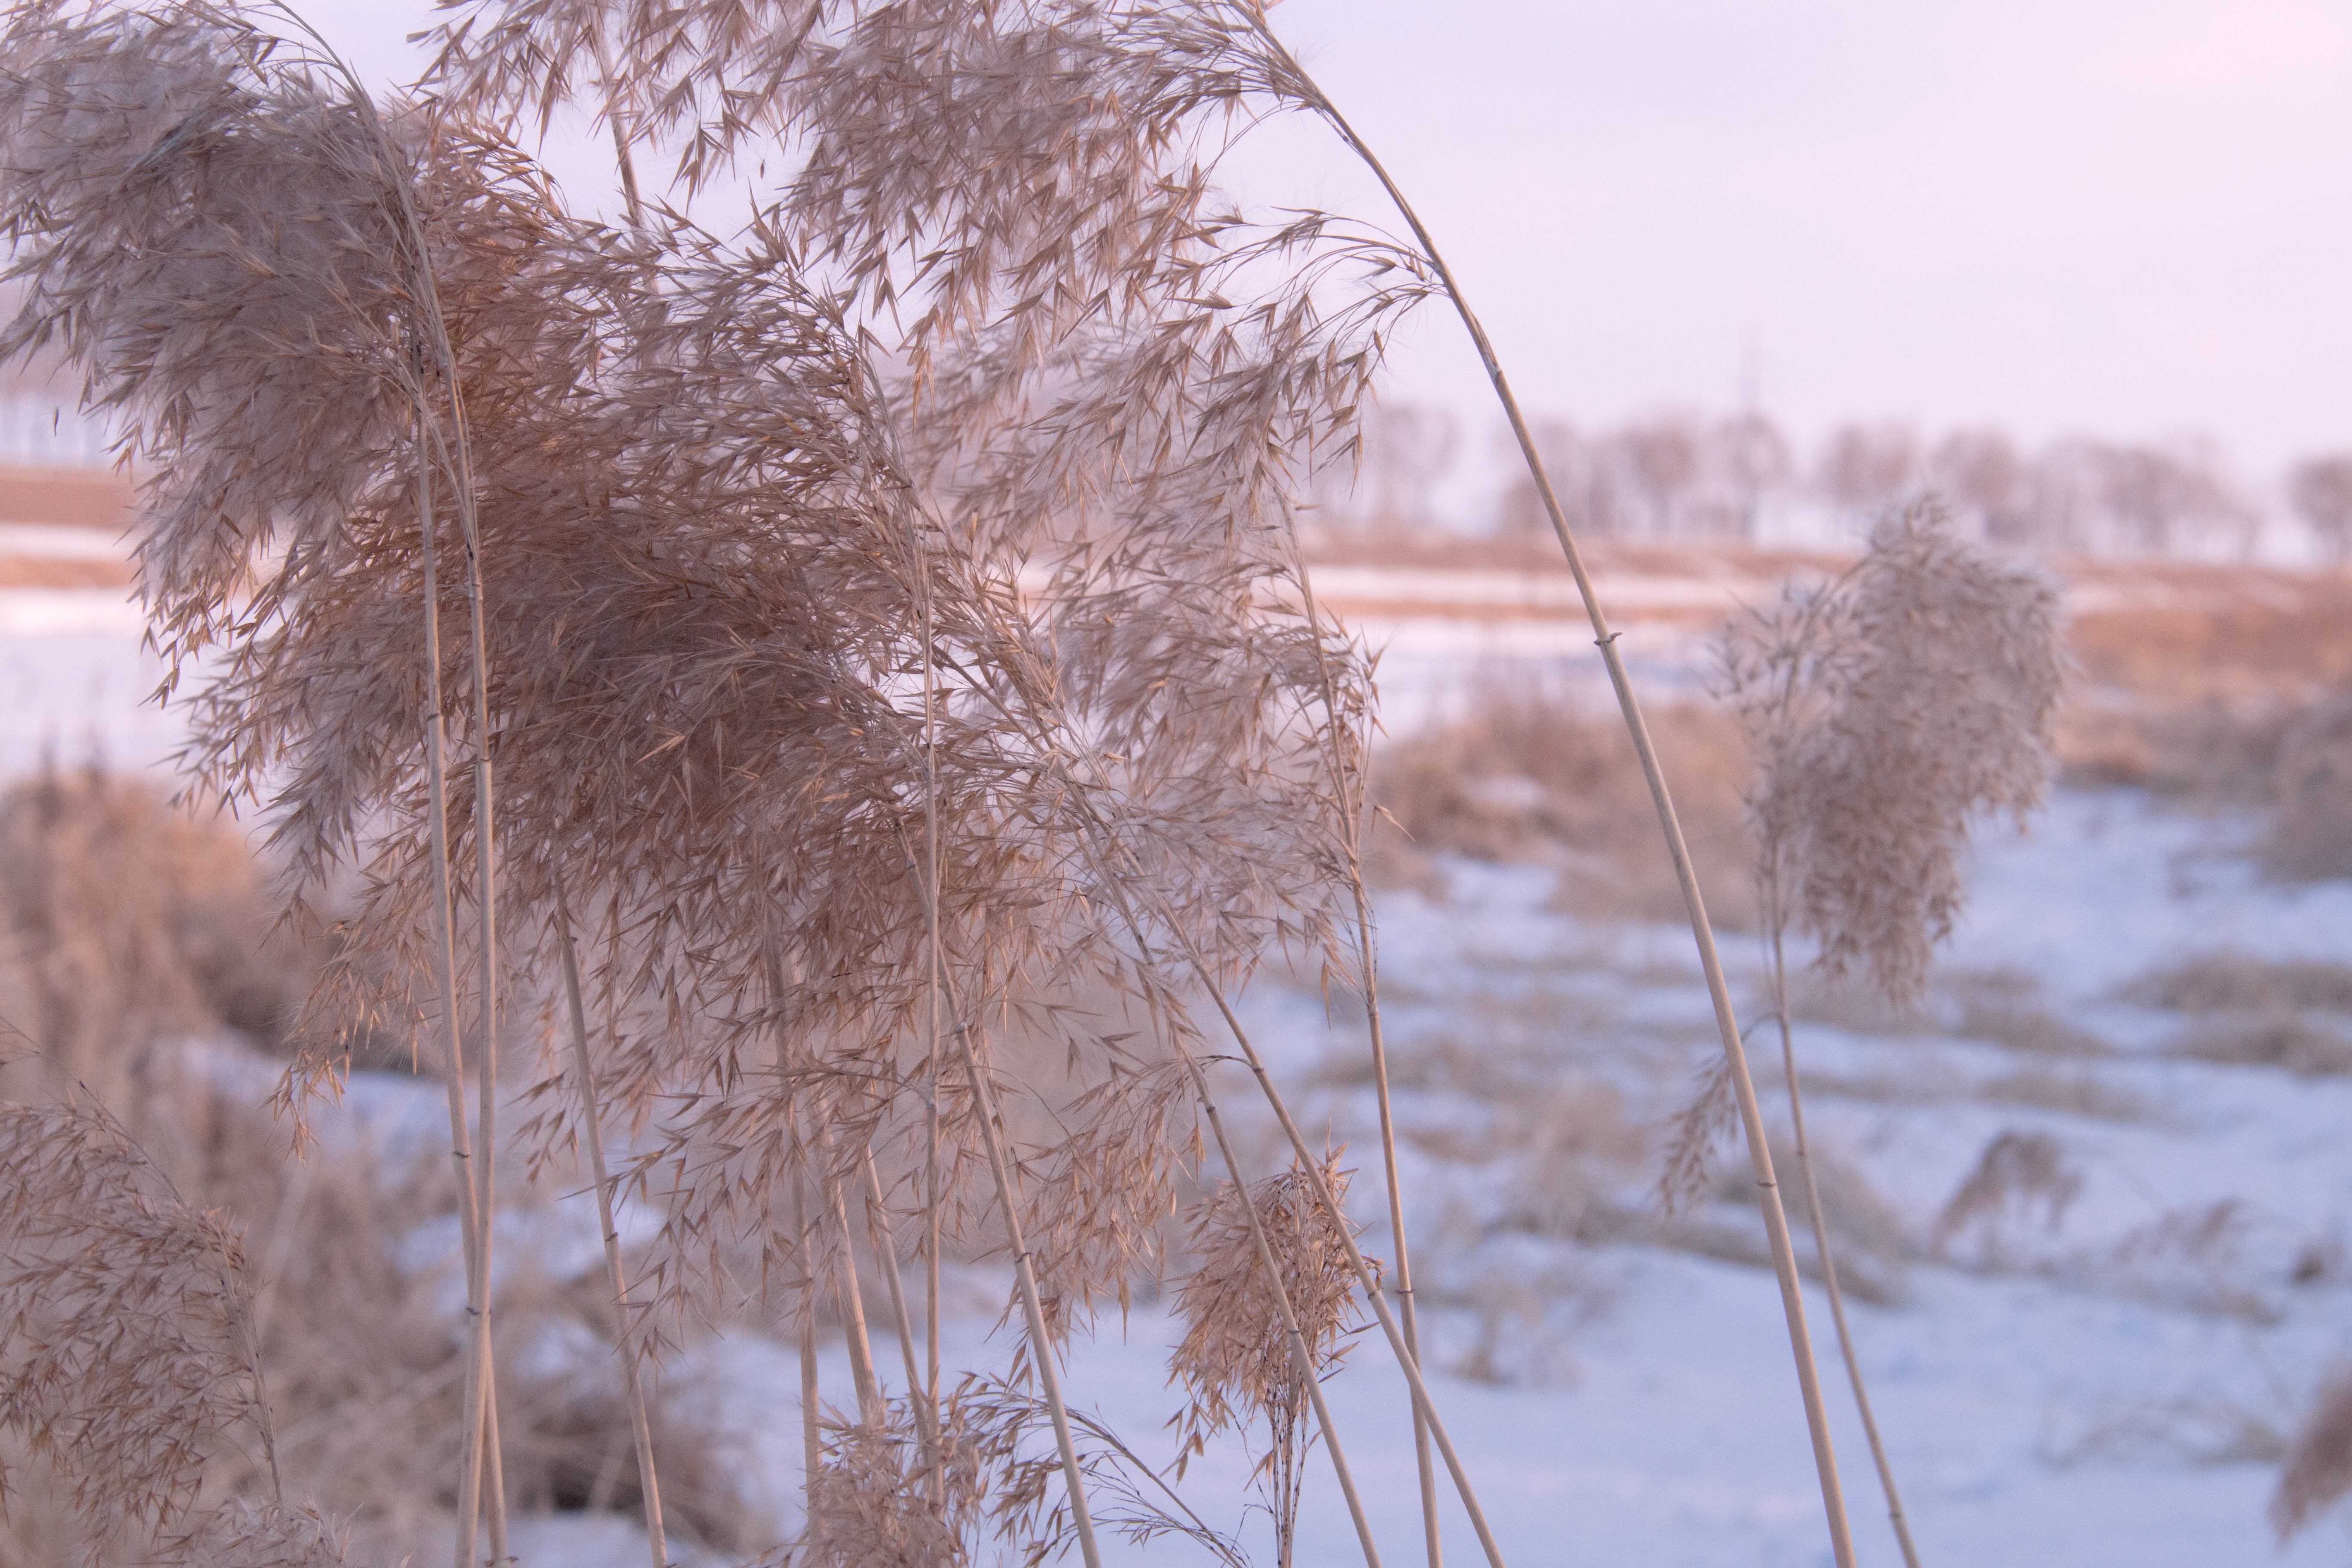
tree, nature, grass, branch, snow, winter, plant, sunlight, morning, flower, wind, frost, ice, reflection, autumn, weather, season, freezing, atmospheric phenomenon, grass family